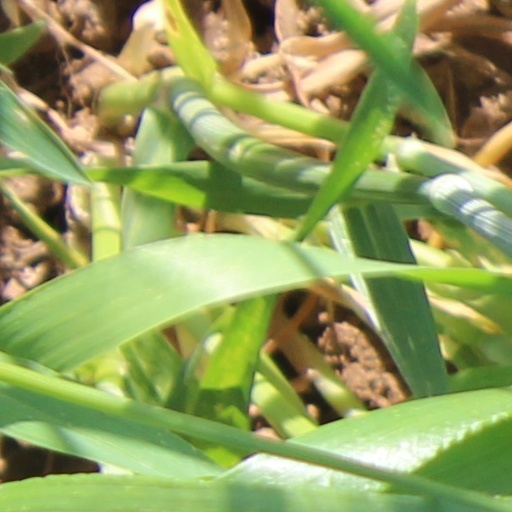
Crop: wheat